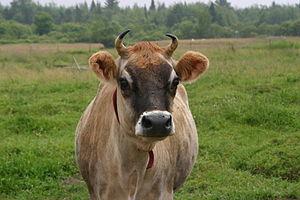
L’élevage britannique, sévèrement marqué au changement de millénaire par l'épizootie de l'encéphalopathie spongiforme bovine n'en est pas moins un des plus influents depuis trois siècles, tant en métissage qu'en exportation de ses plus beaux reproducteurs.